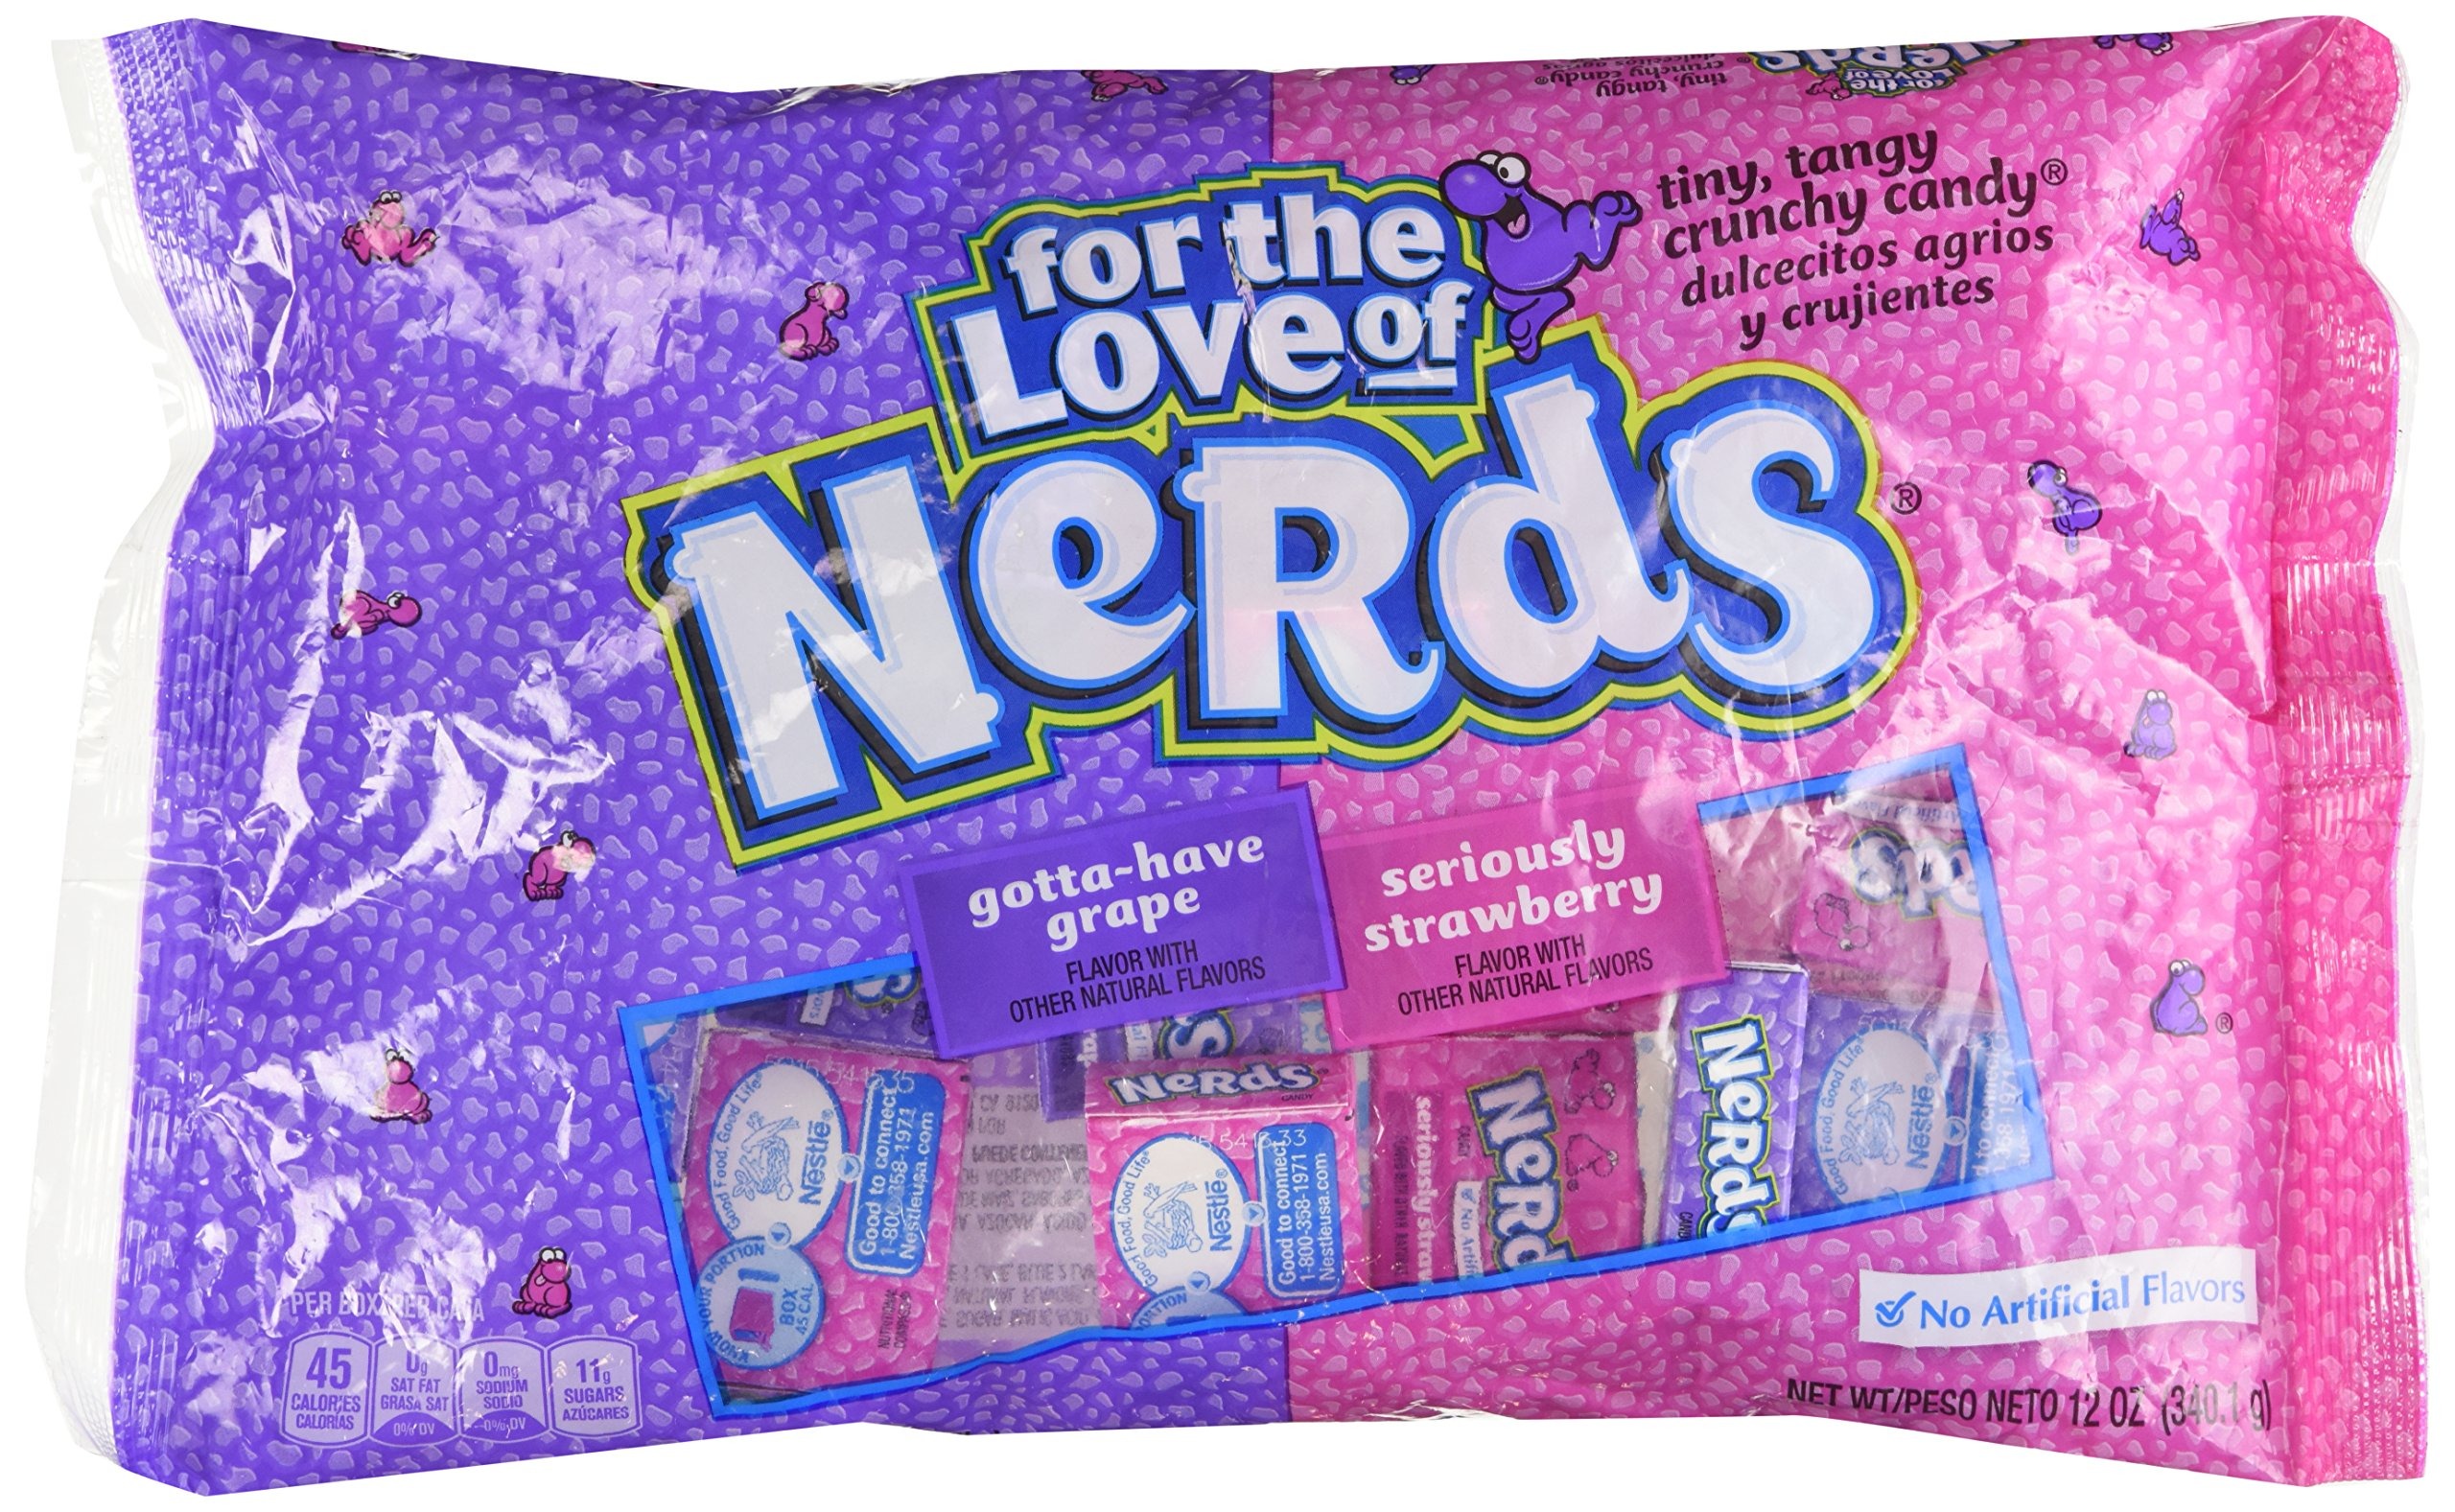
Item Name: Wonka Grape & Strawberry Nerds - 12 oz
Bullet Point 1: Strawberry Grape Artificially Flavored
Bullet Point 2: Tiny, tangy, Crunchy Candy
Product Description: Wonka Nerds Strawberry Grape Candy 12 oz
Value: 12.0
Unit: Ounce

Price: 11.84